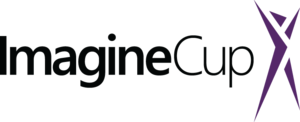
Imagine Cup est un concours technologique international réservé aux lycéens et aux étudiants organisé par la société informatique Microsoft. Créé en 2003, le concours Imagine Cup a déjà accueilli plus de 1,65 million étudiants issus de plus de 190 pays différents.